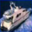
Label: ship